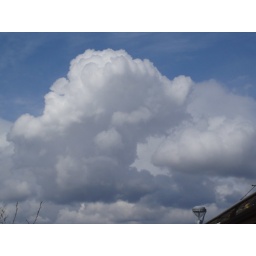
I have been commuting this week by bus and train home from work. The sky and clouds have been quite beautiful.